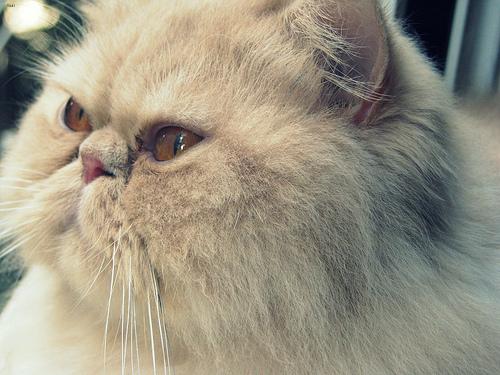
Breed: Persian